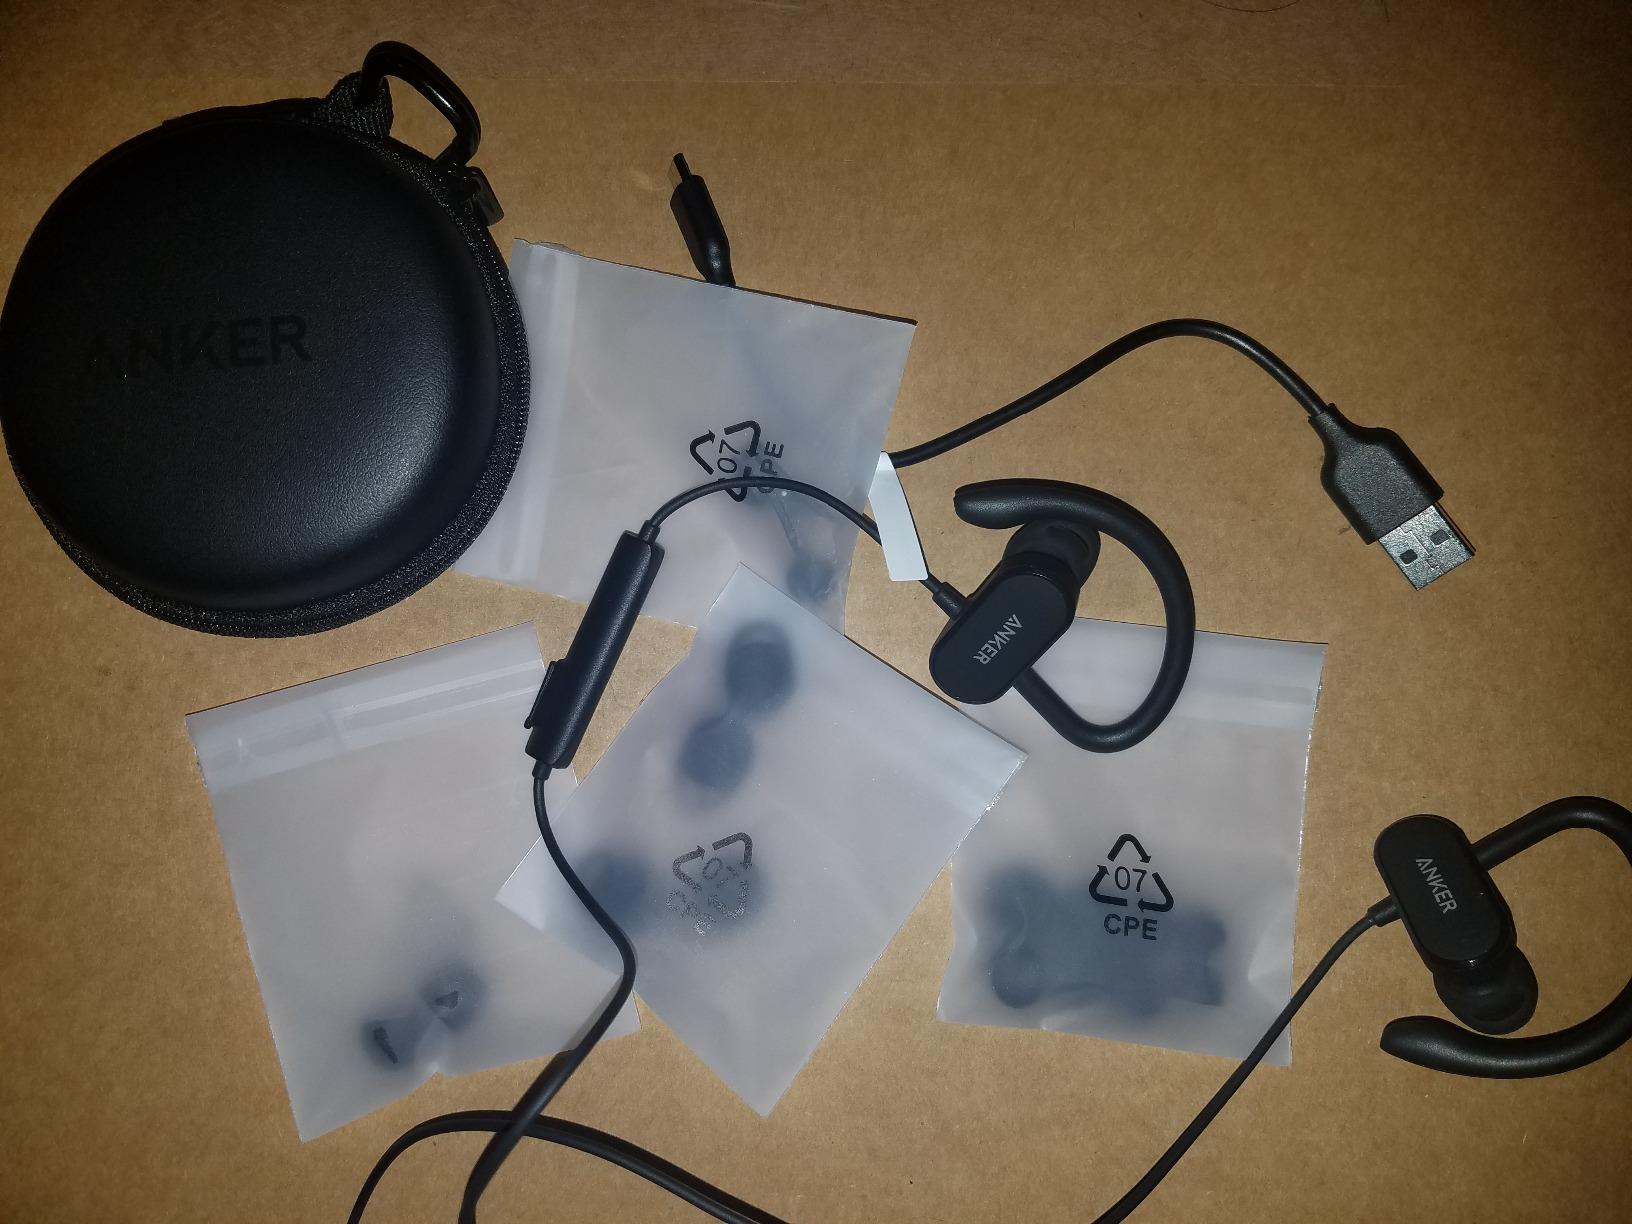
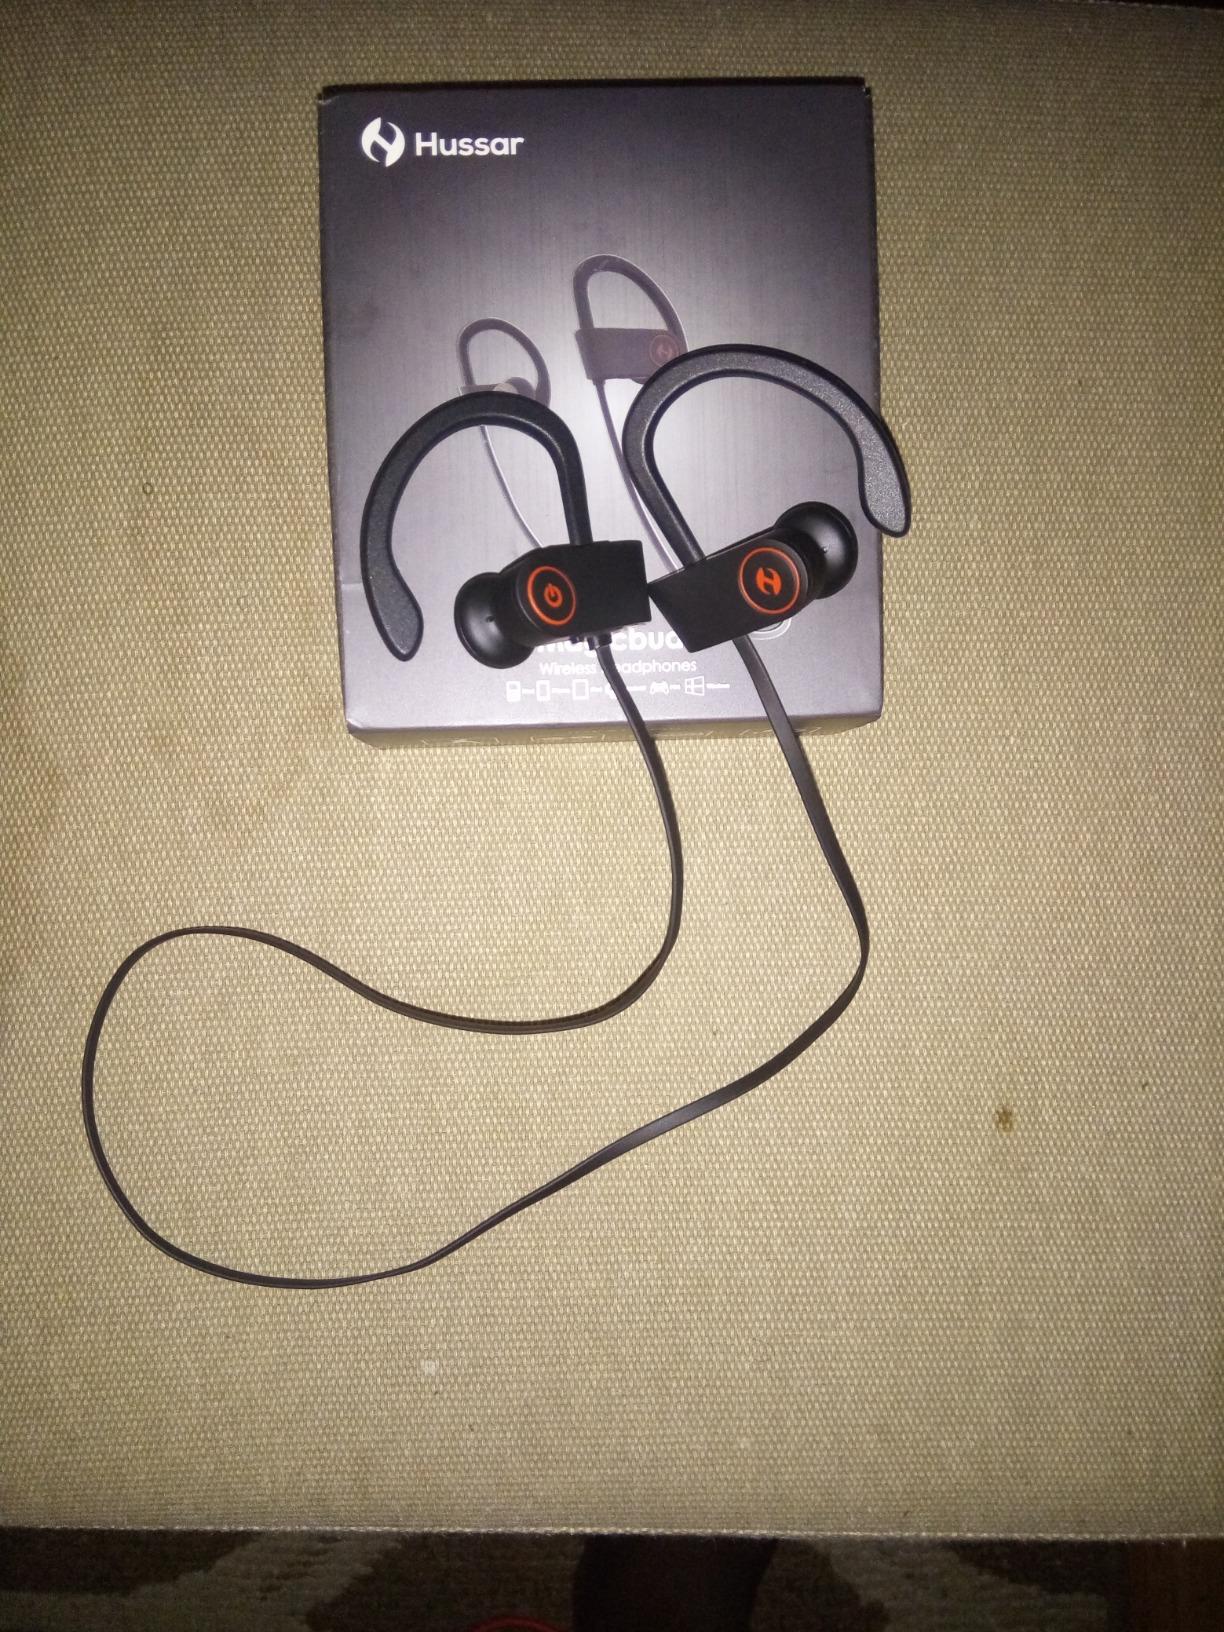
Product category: headphones
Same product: no